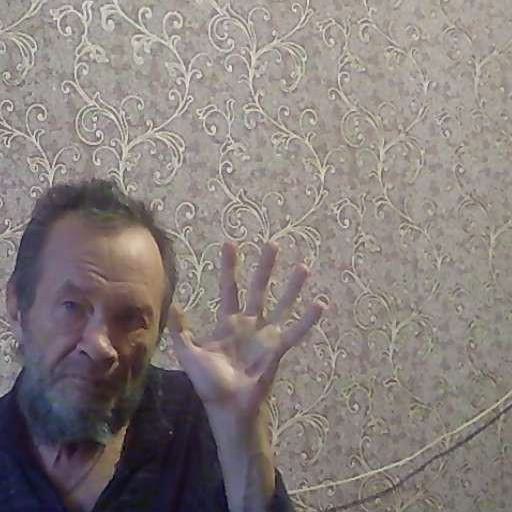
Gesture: palm